A. D. Calvo

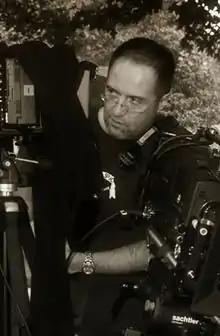
Calvo in 2007

Alejandro Daniel Calvo (born October 9, 1967 in Buenos Aires) is an Argentine-born producer, writer, and director.